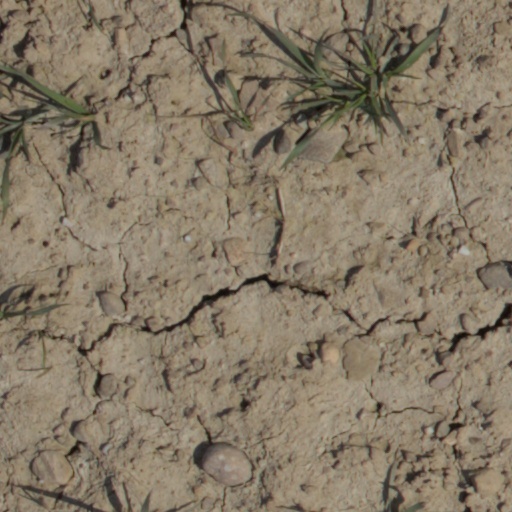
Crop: wheat